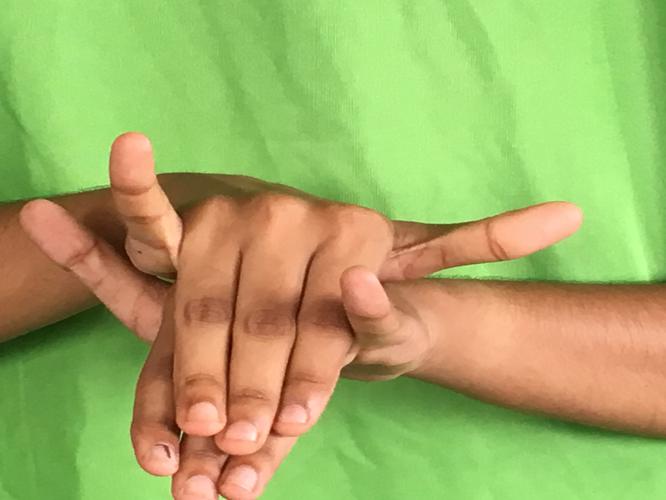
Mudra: Varaha
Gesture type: double_hand